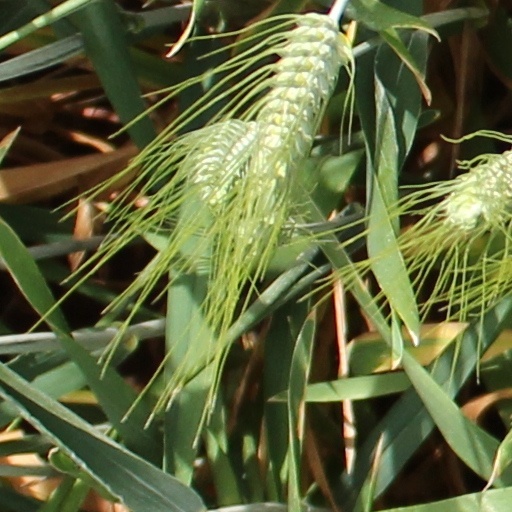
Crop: wheat